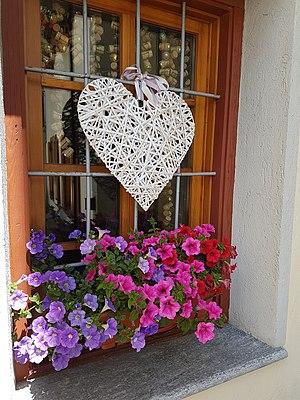
Gressoney-La-Trinité est une commune italienne alpine de la région Vallée d'Aoste.